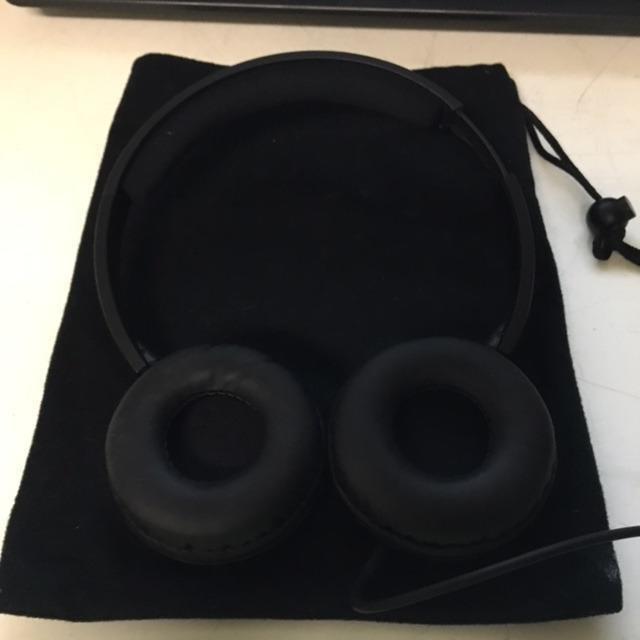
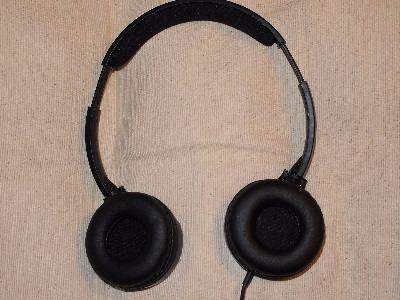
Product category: headphones
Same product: yes